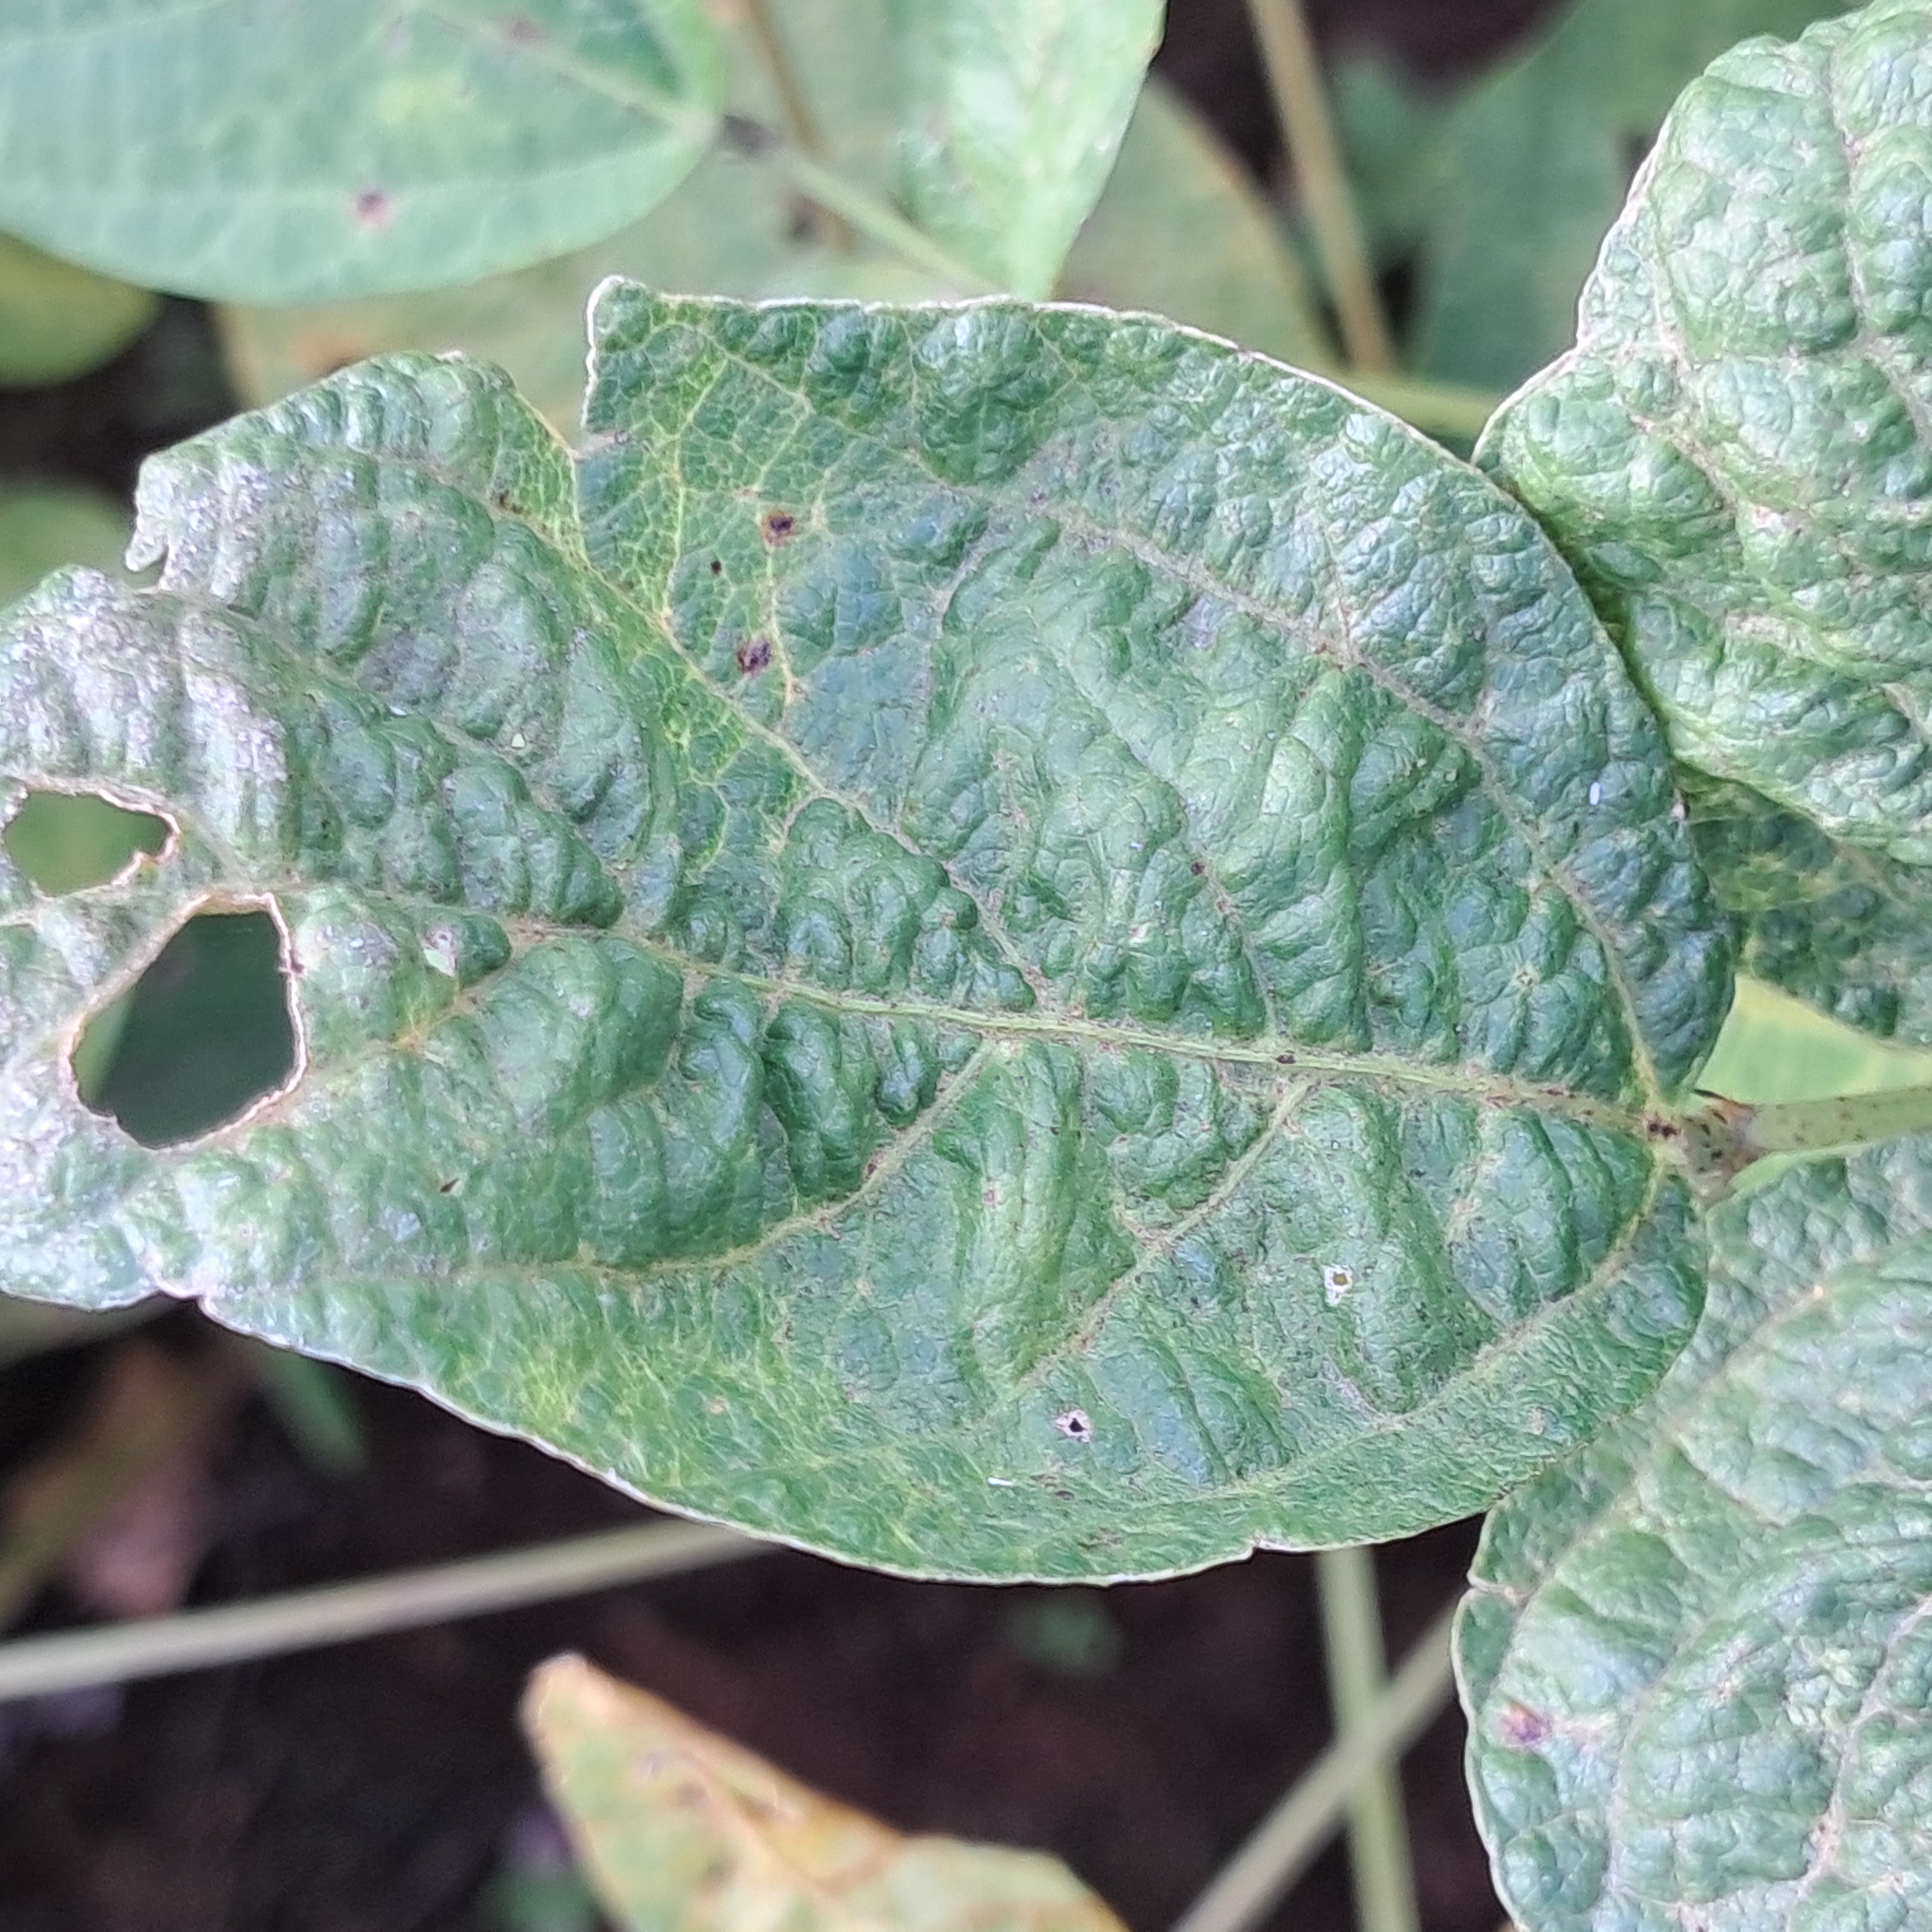
Label: Mosaic